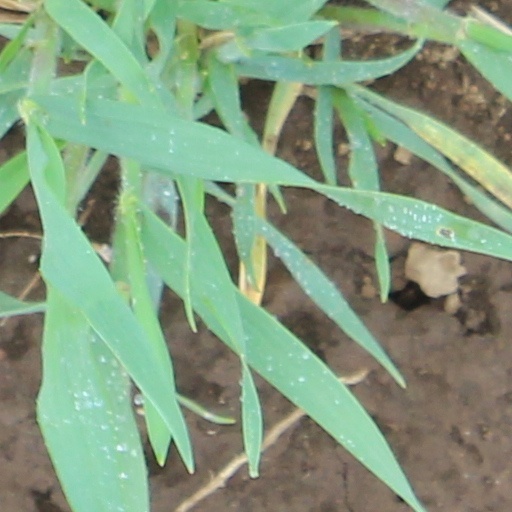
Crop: wheat